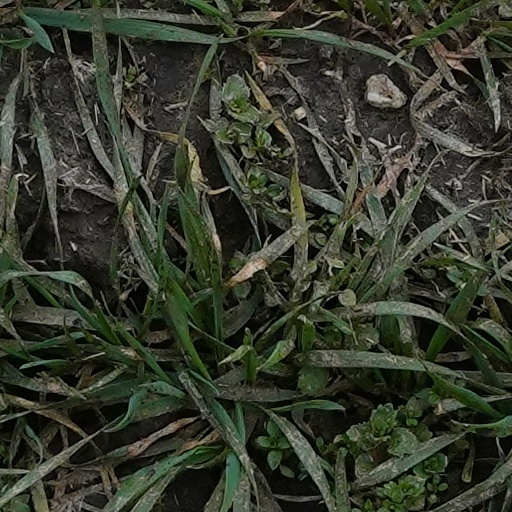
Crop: wheat